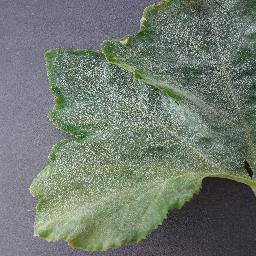
Label: Squash___Powdery_mildew